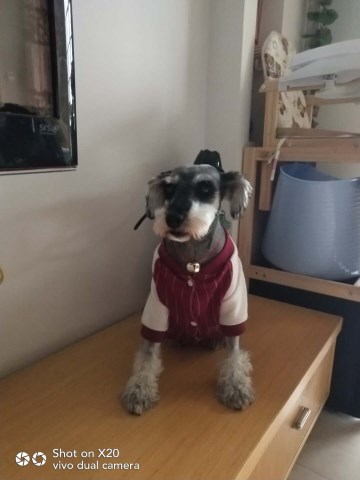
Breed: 2342-n000102-miniature_schnauzer